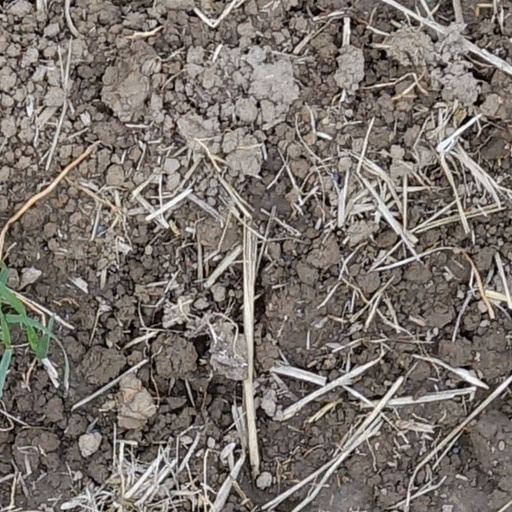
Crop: wheat